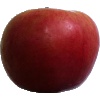
Label: apple_crimson_snow